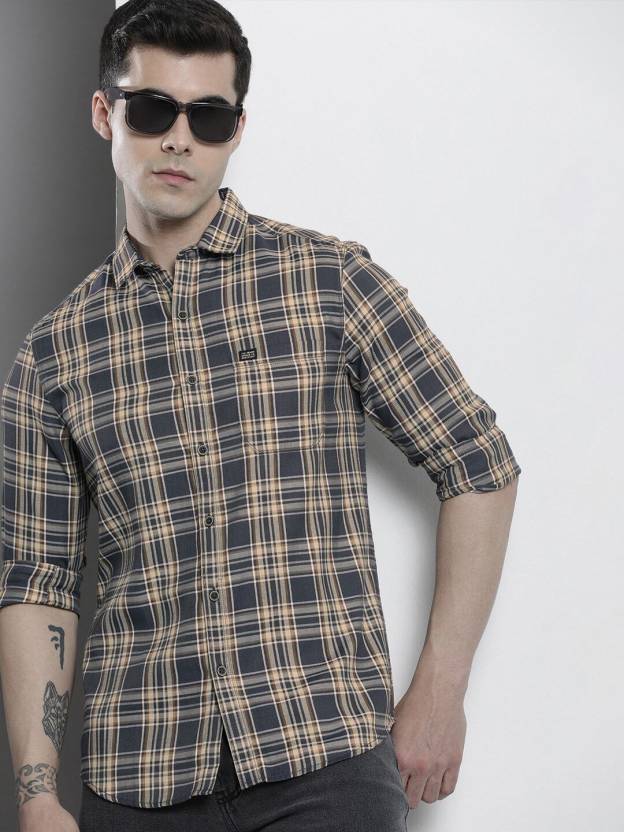
Product: Men Regular Fit Checkered Cut Away Collar Casual Shirt
Price: ₹584
Colors: Blue
Pattern: Checkered
Description: Navy Regular Checkered Shirt